Vusi Mahlasela

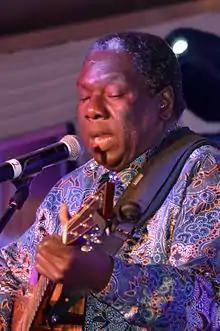
Vusi Mahlasela performing at the 100th birthday celebrations of "Die Burger" in Cape Town, 2015.

Vusi Sidney Mahlasela Ka Zwane (born 1965) is a Zulu South African singer-songwriter. He was born in Pretoria.